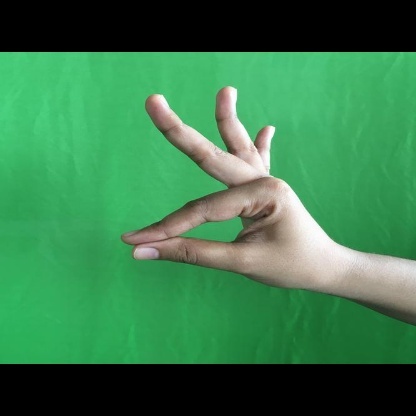
Mudra: Hamsasyam